Old Fort Erie

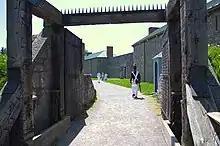
Entrance to the Fort, with a re-enactor dressed as an American soldier in the background. The fort is operated as a living museum, administered by the Niagara Parks Commission.

The Fenians, Irish-American veterans of the American Civil War demanding independence from Britain for Ireland, mounted several raids on Upper Canada. One was quite large, attacking Fort Erie on June 1, 1866 after crossing the Niagara River with a large force of 1,000 to 1500 men (depending on the source of the report). The Fenians occupied the town and demanded food and horses. The only payment they could offer were Fenian bonds, which the townspeople would not accept. The Fenians cut the telegraph wires and tore up some railway tracks.